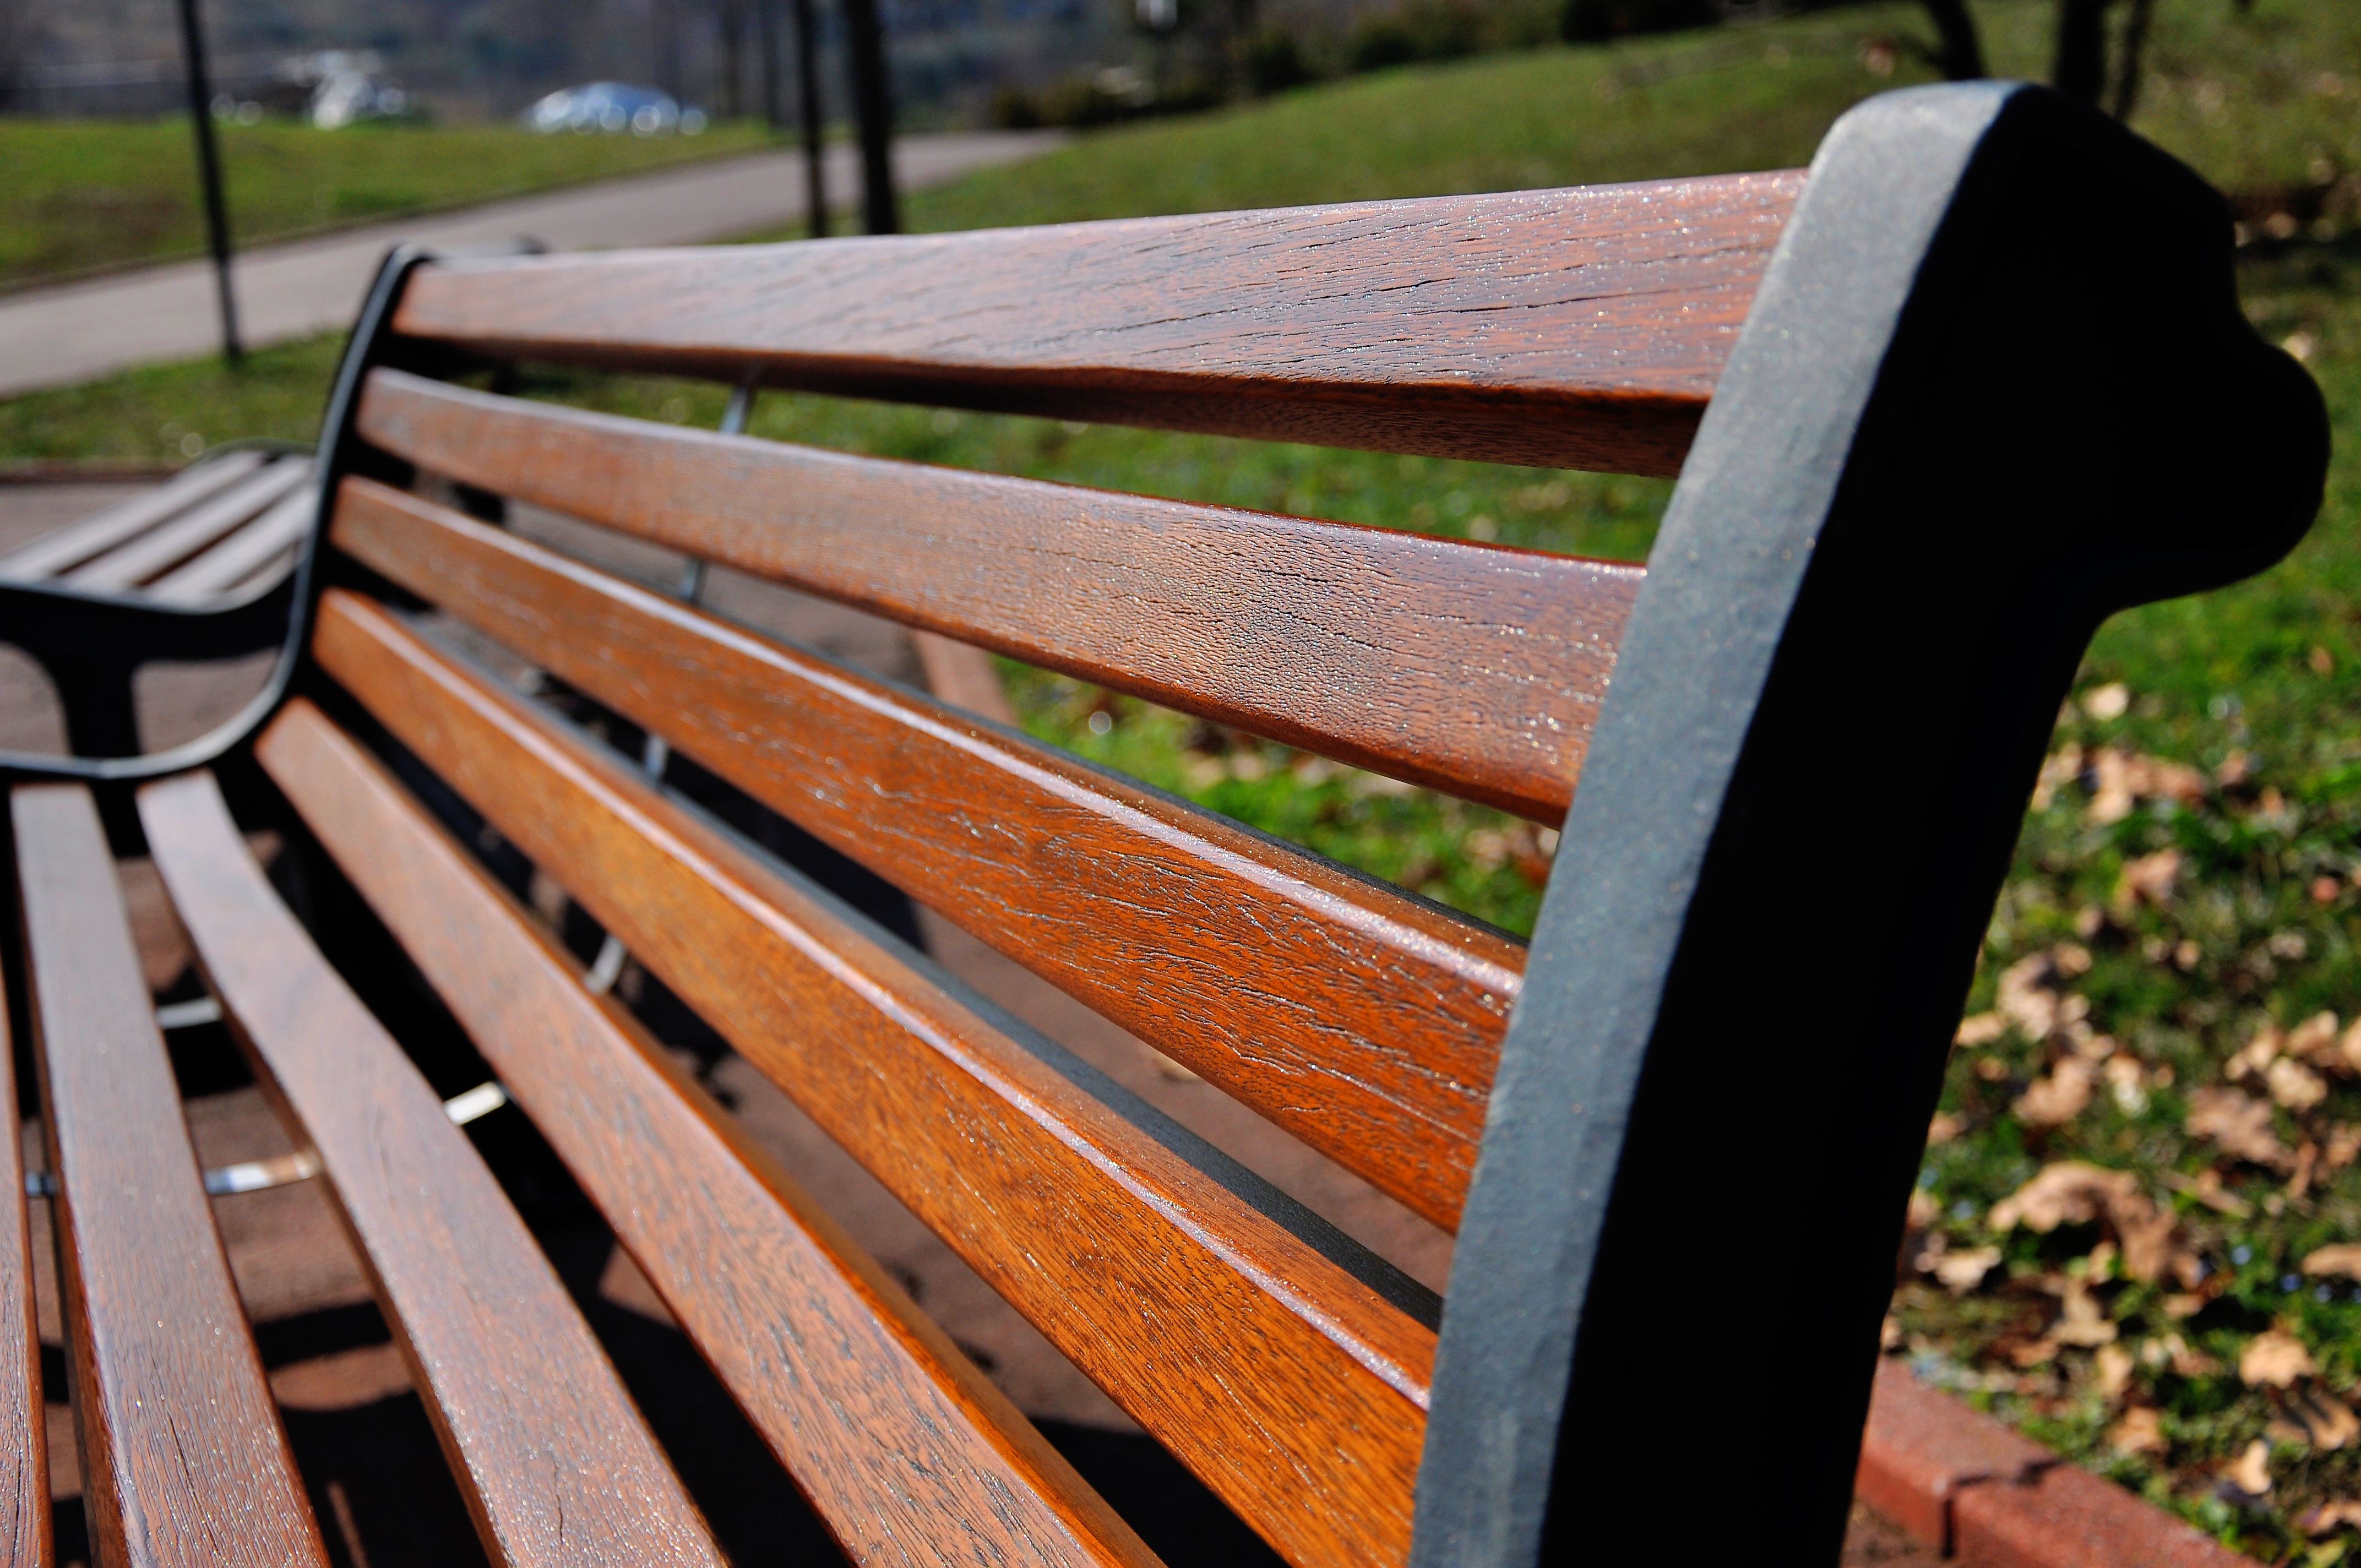
deck, wood, bench, roof, park, furniture, handrail, outdoor structure